Spring Lake, Highlands County, Florida

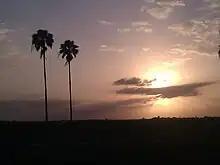
Sunset at Spring Lake Golf Resort, March 2012

Spring Lake is an unincorporated community in Highlands County, Florida, United States, southeast of Sebring, just outside the city limits of Sebring, adjacent to the Sebring International Raceway. It is mostly made up of senior citizens and families with children, and Sebring International Golf Resort consists of three different golf courses, with many available homes and land for sale.